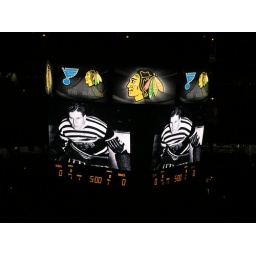
Pre-game video on the big screen @ United Center in Chicago, IL.